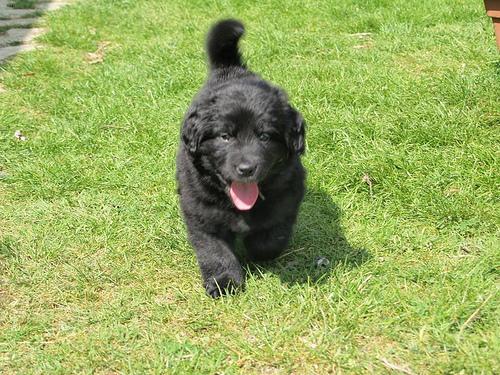
Breed: newfoundland